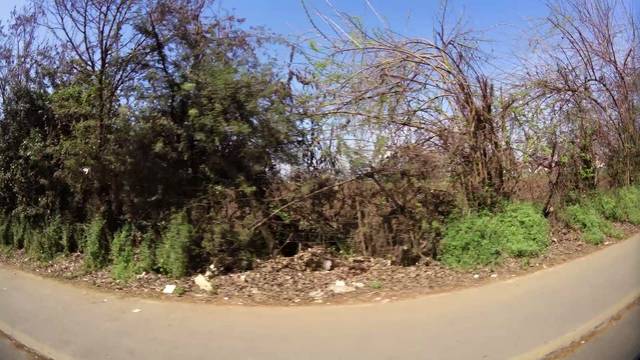
Region: Chile
Coordinates: -33.652, -70.921